Broadhalfpenny Down

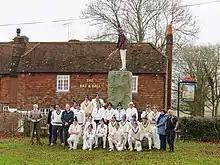
New Year's Day 2022 Hampshire Huskies v Broadhalfpenny Brigands

Broadhalfpenny Down hosted a match on New Year's Day 2022 to kick off a season of celebrating two and half centuries of First-Class cricket. This was only the third time that the ground had seen play on New Year's Day.